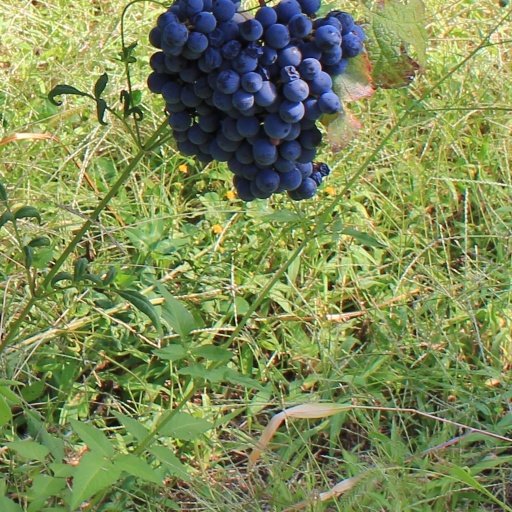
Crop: grape